Ebenaceae

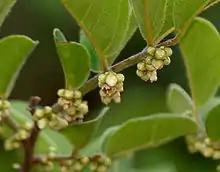
"Diospyros chloroxylon"

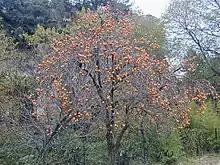
"Diospyros kaki"

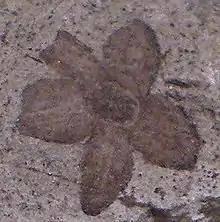
"Royena graeca", fossil flower

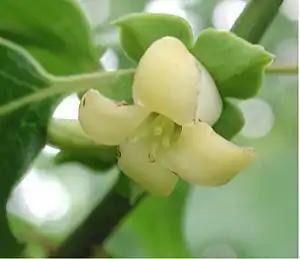
"Diospyros virginiana"

Many species are valued for their wood, particularly ebony, for fruit, and as ornamental plants.